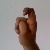
The image shows a hand gesture representing the letter 'X' in Indian Sign Language.